Bob van den Bos

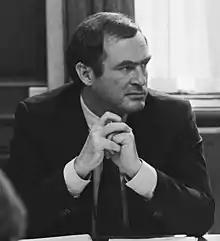
Bob van den Bos

Roland Aaro Bob van den Bos (born 19 December 1947 in The Hague), known as Bob van den Bos, is a Dutch politician.